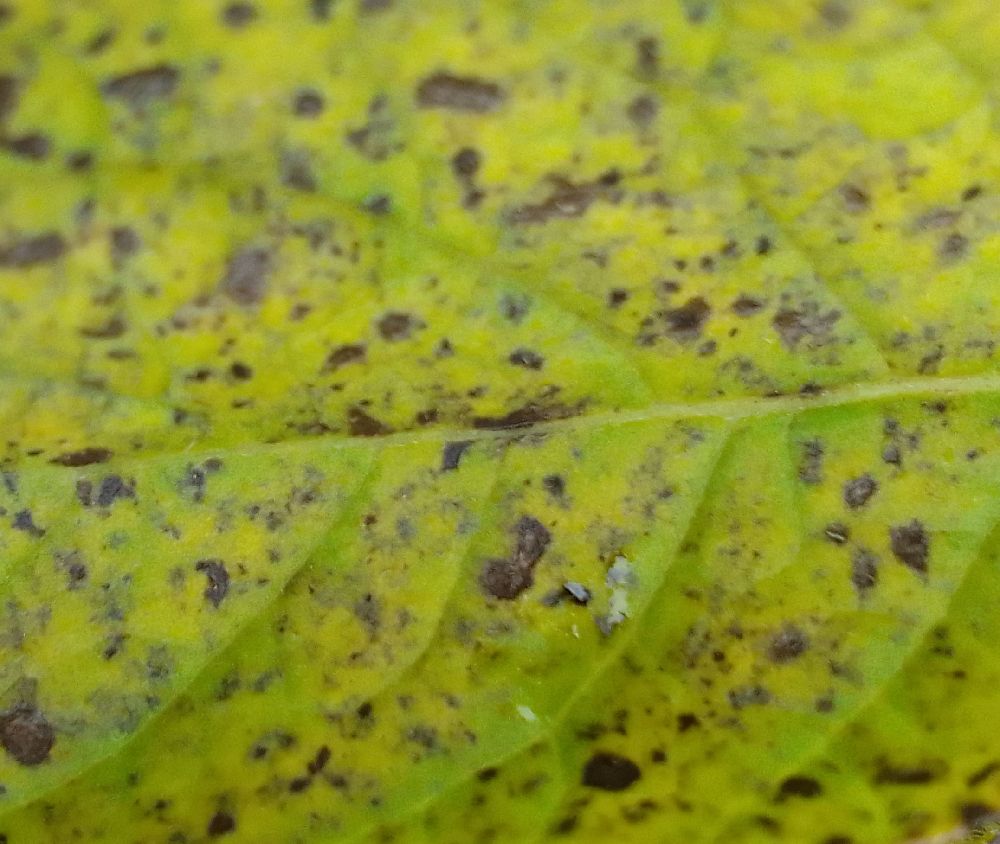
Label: Early blight